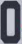
Number: 0